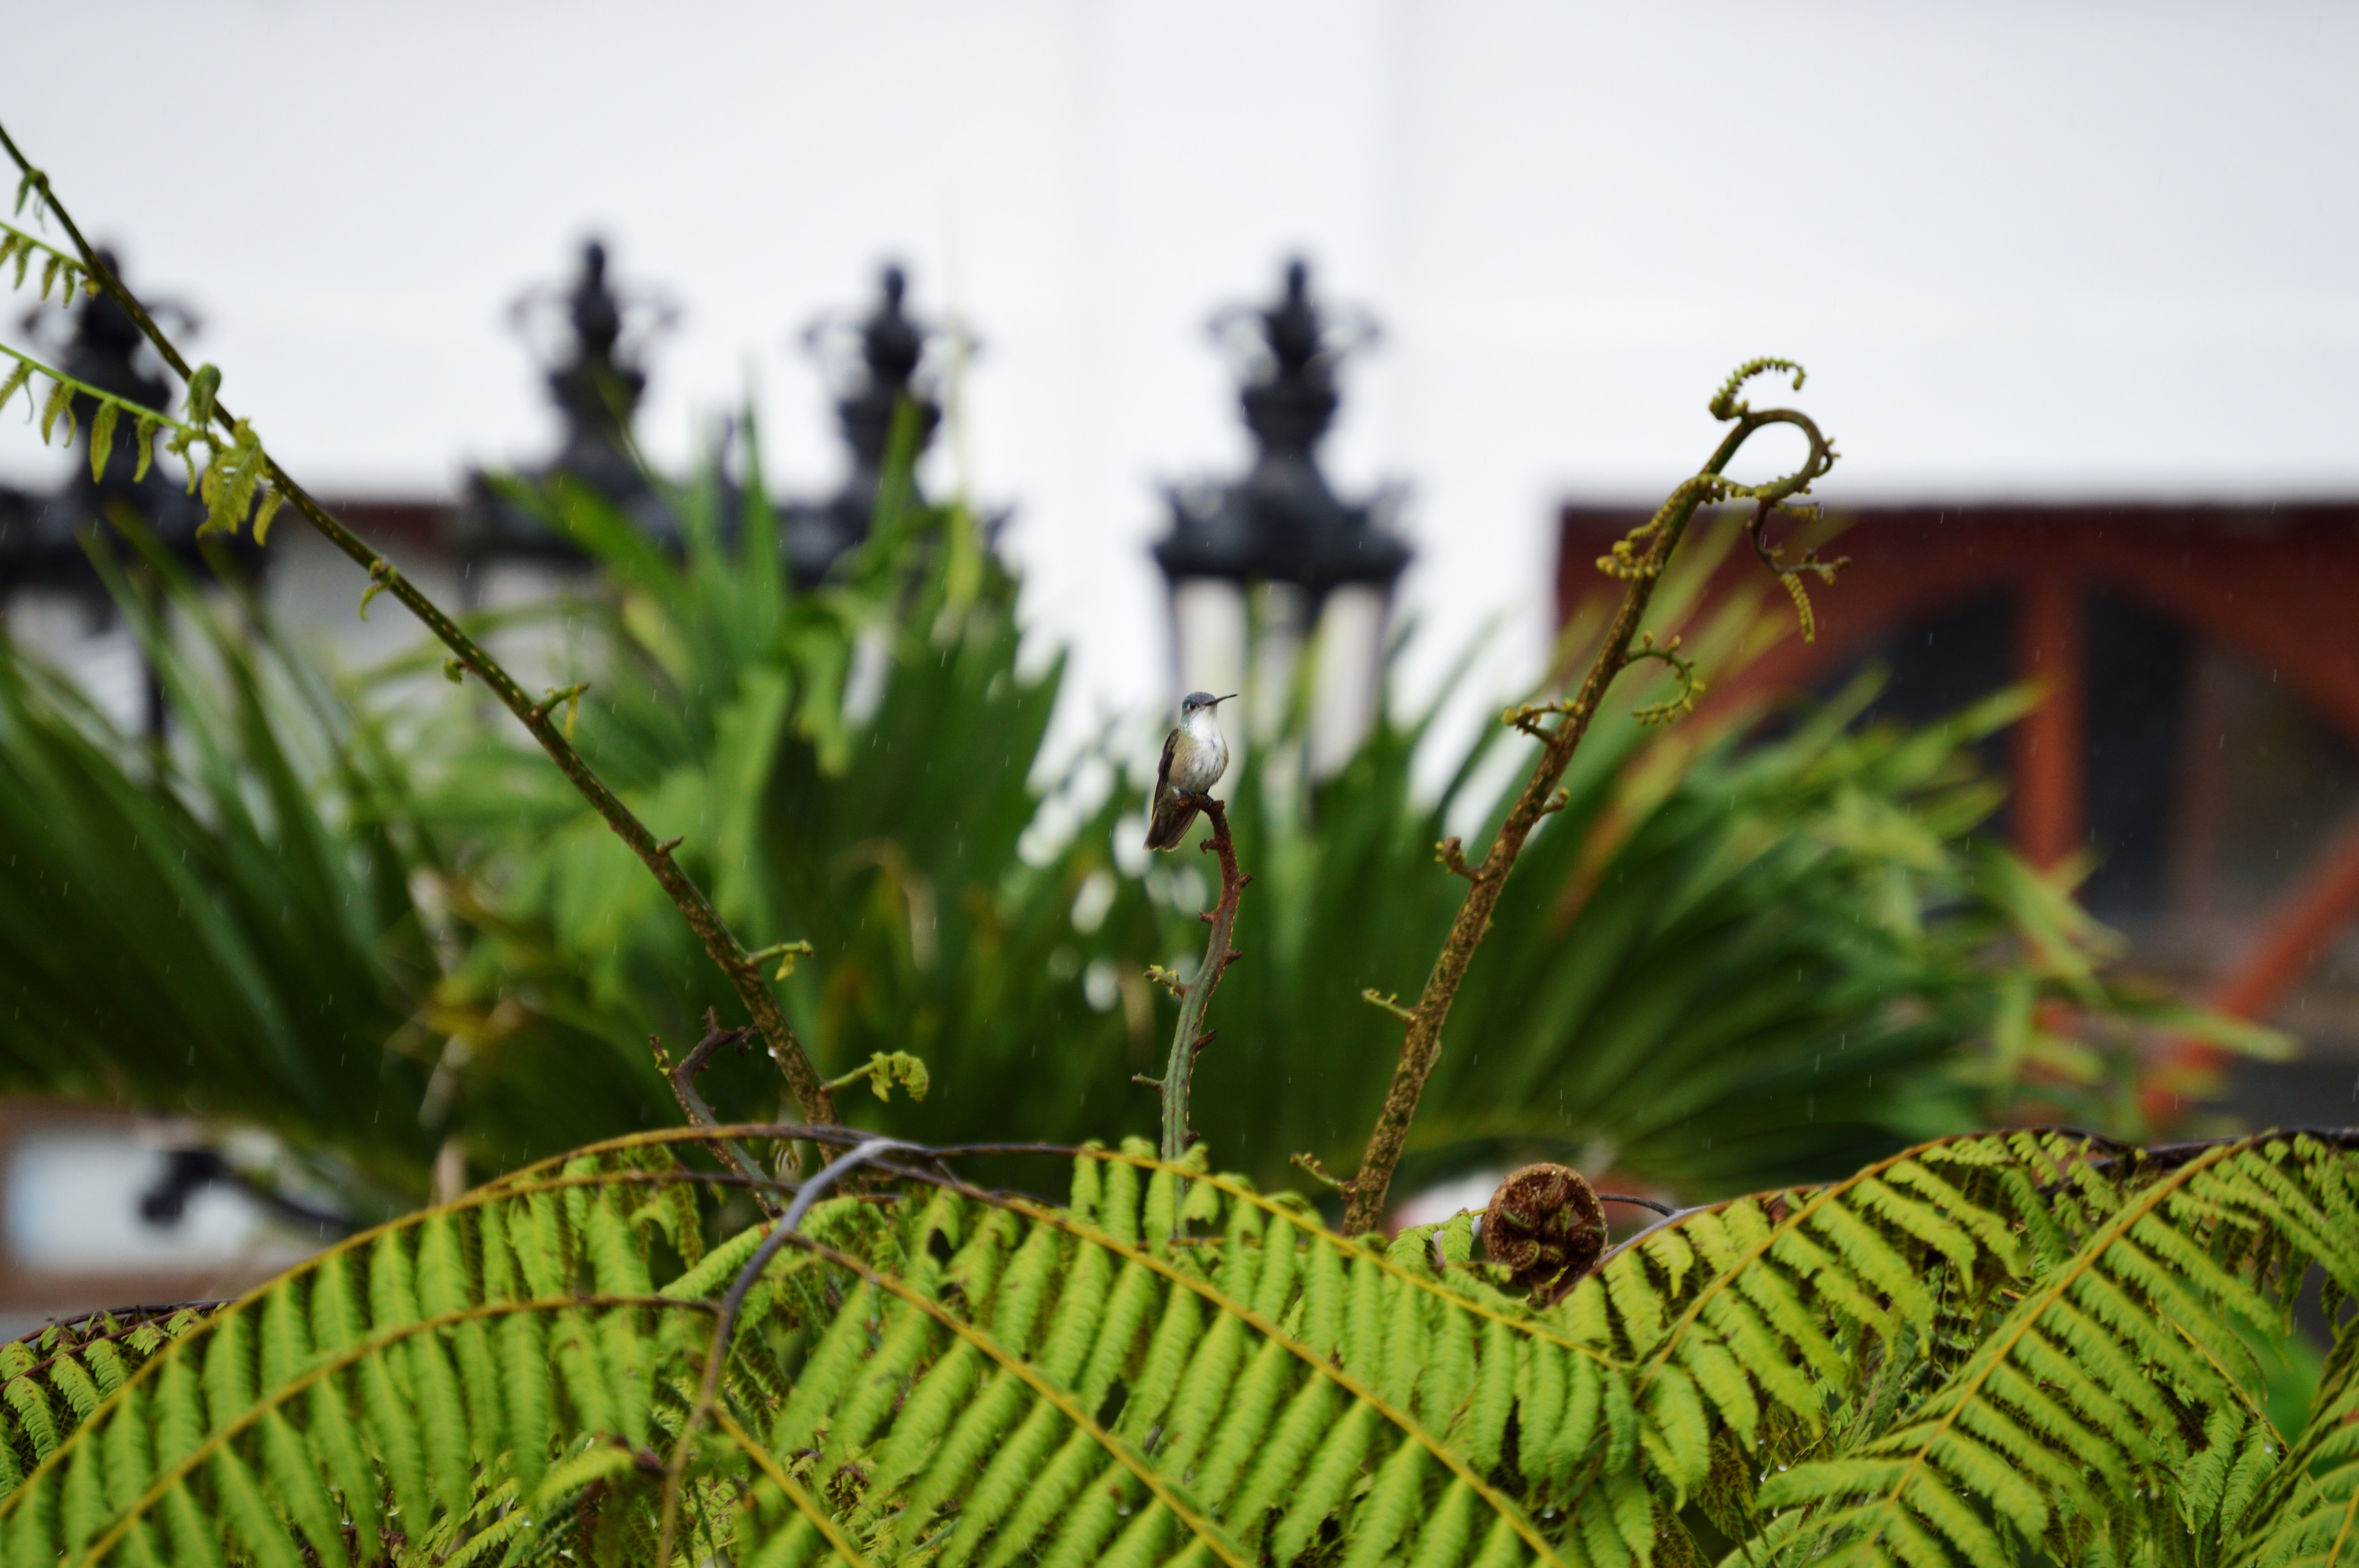
plant, vegetation, flora, leaf, vascular plant, ferns and horsetails, plant stem, fern, grass, macro photography